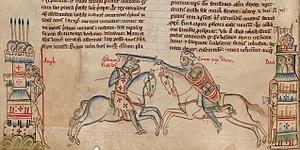
Éric Håkonsson, né vers 963 et décédé vers 1024, était un jarl norvégien. Jarl de Lade, il gouverne la Norvège de 1000 à 1015. Il a notamment participé aux batailles du détroit de Hjörung et de Svolder, ainsi qu'à la conquête de l'Angleterre par Knut le Grand.
10 mars : abdication de Sanjō. L’empereur du Japon Go-Ichijō monte sur le trône à l'âge de huit ans le 18 mars. Son grand-père Fujiwara no Michinaga devient régent.
Edmund Ironside, ou bien War Hath Made All Friends, est une pièce de théâtre élisabéthaine anonyme. Elle est parfois considérée comme l'une des pièces apocryphes de William Shakespeare, mais cette interprétation ne fait pas l'unanimité.
Edmond, parfois appelé « Edmond II » pour le distinguer d'un autre Edmond, est roi d'Angleterre du 23 avril 1016 à sa mort, sept mois plus tard. Son court règne est tout entier occupé par l'invasion du Danois Knut le Grand, qui revendique le trône d'Angleterre. Malgré la résistance d'Edmond, qui lui vaut le surnom de « Côte-de-Fer », Knut le vainc et l'oblige à partager son royaume. Edmond meurt avant la fin de l'année, permettant à Knut de devenir seul roi d'Angleterre.
Knut le Grand est un prince danois né à la fin du Xᵉ siècle et mort le 12 novembre 1035. Fils du roi Sven à la Barbe fourchue, il conquiert le royaume d'Angleterre en 1016, puis devient roi de Danemark en 1018, à la mort de son frère Harald. Il ajoute également la Norvège à son domaine en 1028, un an après s'être rendu en pèlerinage à Rome.
La bataille d'Assandun se déroule le 18 octobre 1016. Elle oppose le roi d'Angleterre Edmond Côte-de-Fer au Danois Knut le Grand et se solde par une victoire de ce dernier.